Talkmon

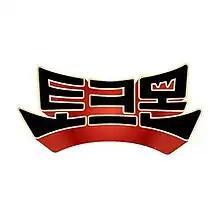

Talkmon is a South Korean reality show. The show airs every Monday at 10:50 pm (KST) on cable channel O'live & tvN starting from January 15, 2018. It was later changed to 11:00 pm. It is the spin off of "Island Trio" which was aired at the same time-slot previously. The program director of this show is the same person who had created the Strong Heart talk show.